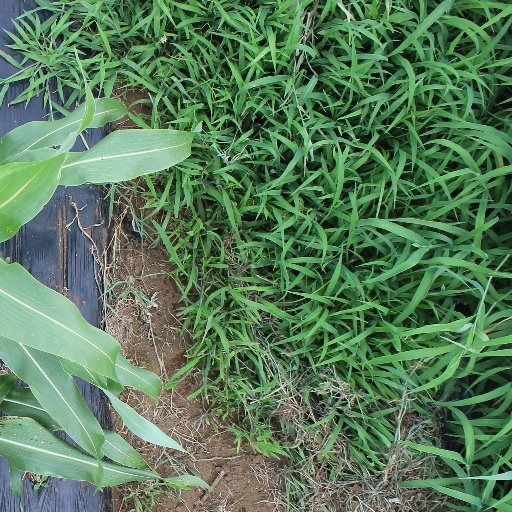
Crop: sorghum